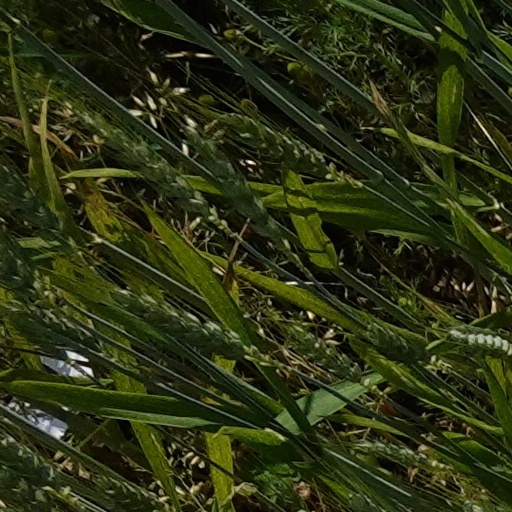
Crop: wheat